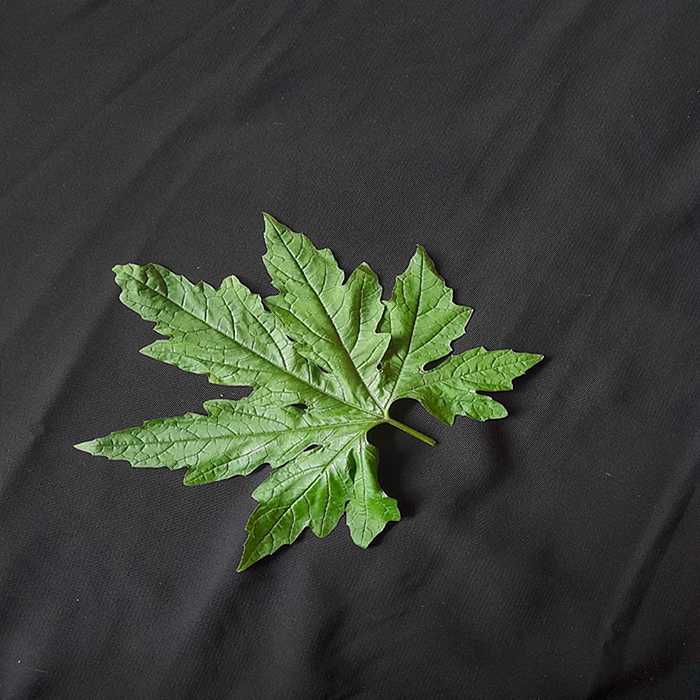
Plant: Bitter Gourd
Label: Fresh leaf